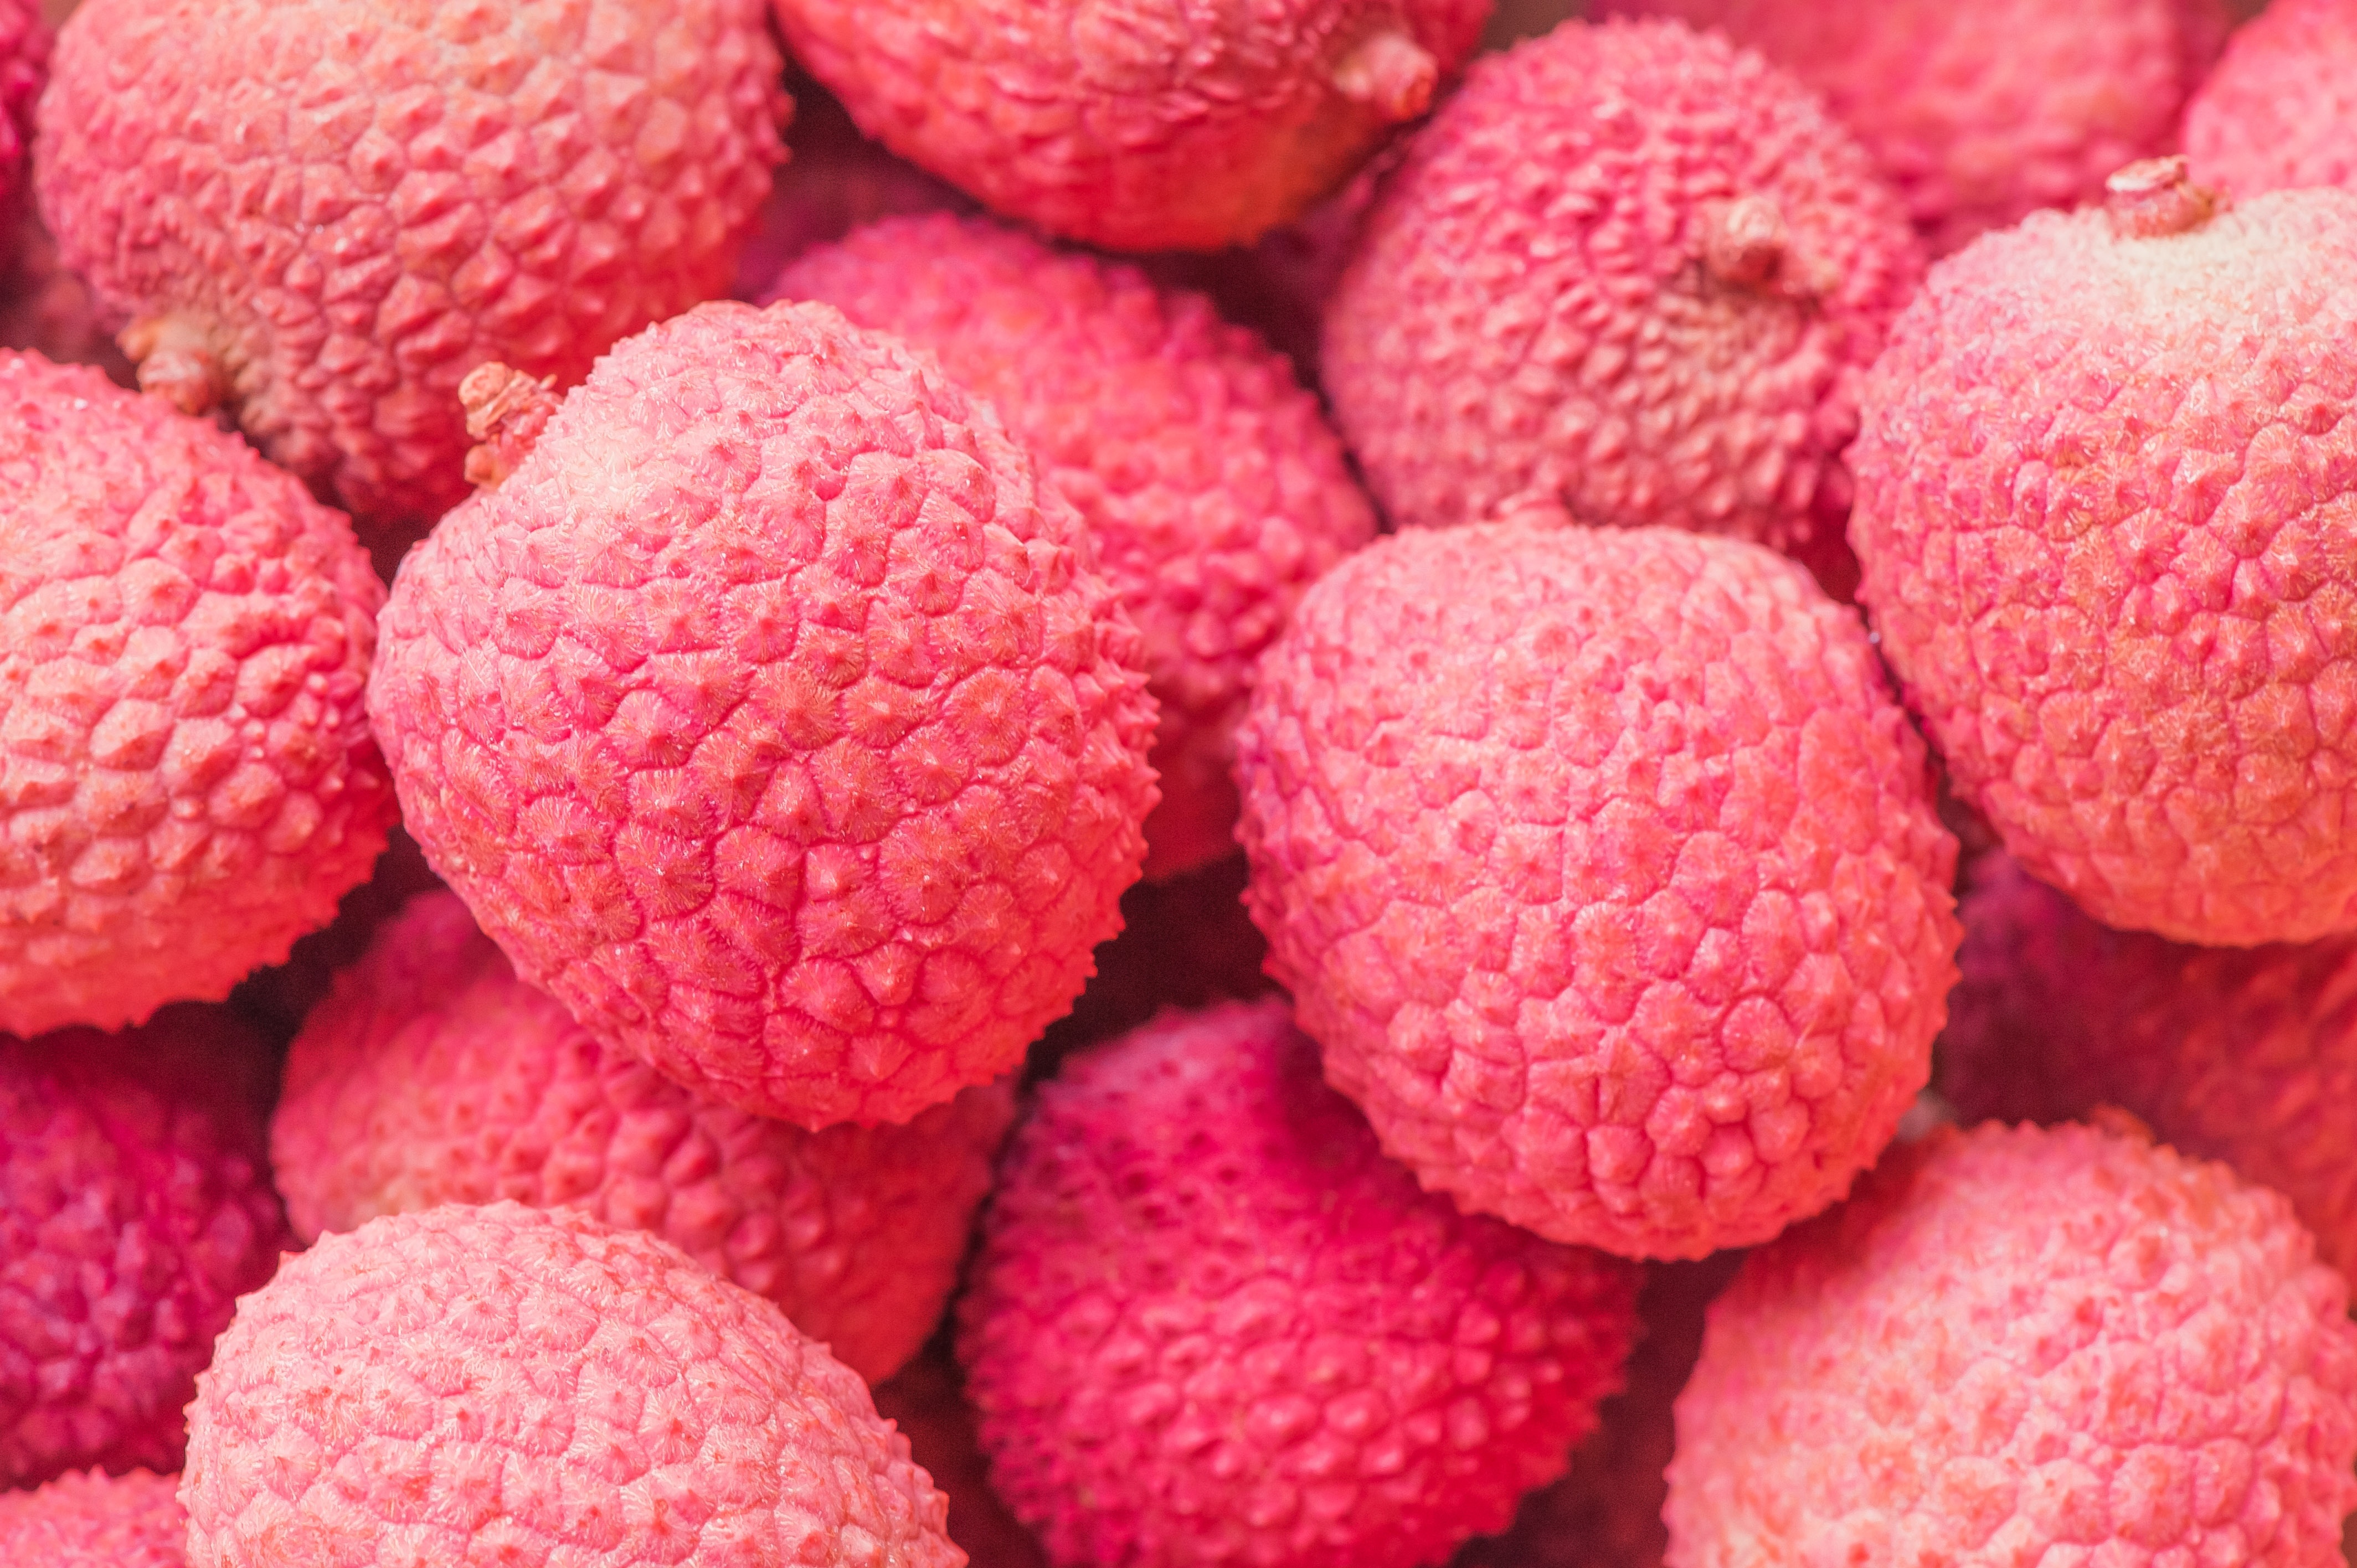
plant, raspberry, fruit, berry, food, produce, pink, lychee, healthy, eat, fruits, flowering plant, land plant, frutti di bosco, loganberry